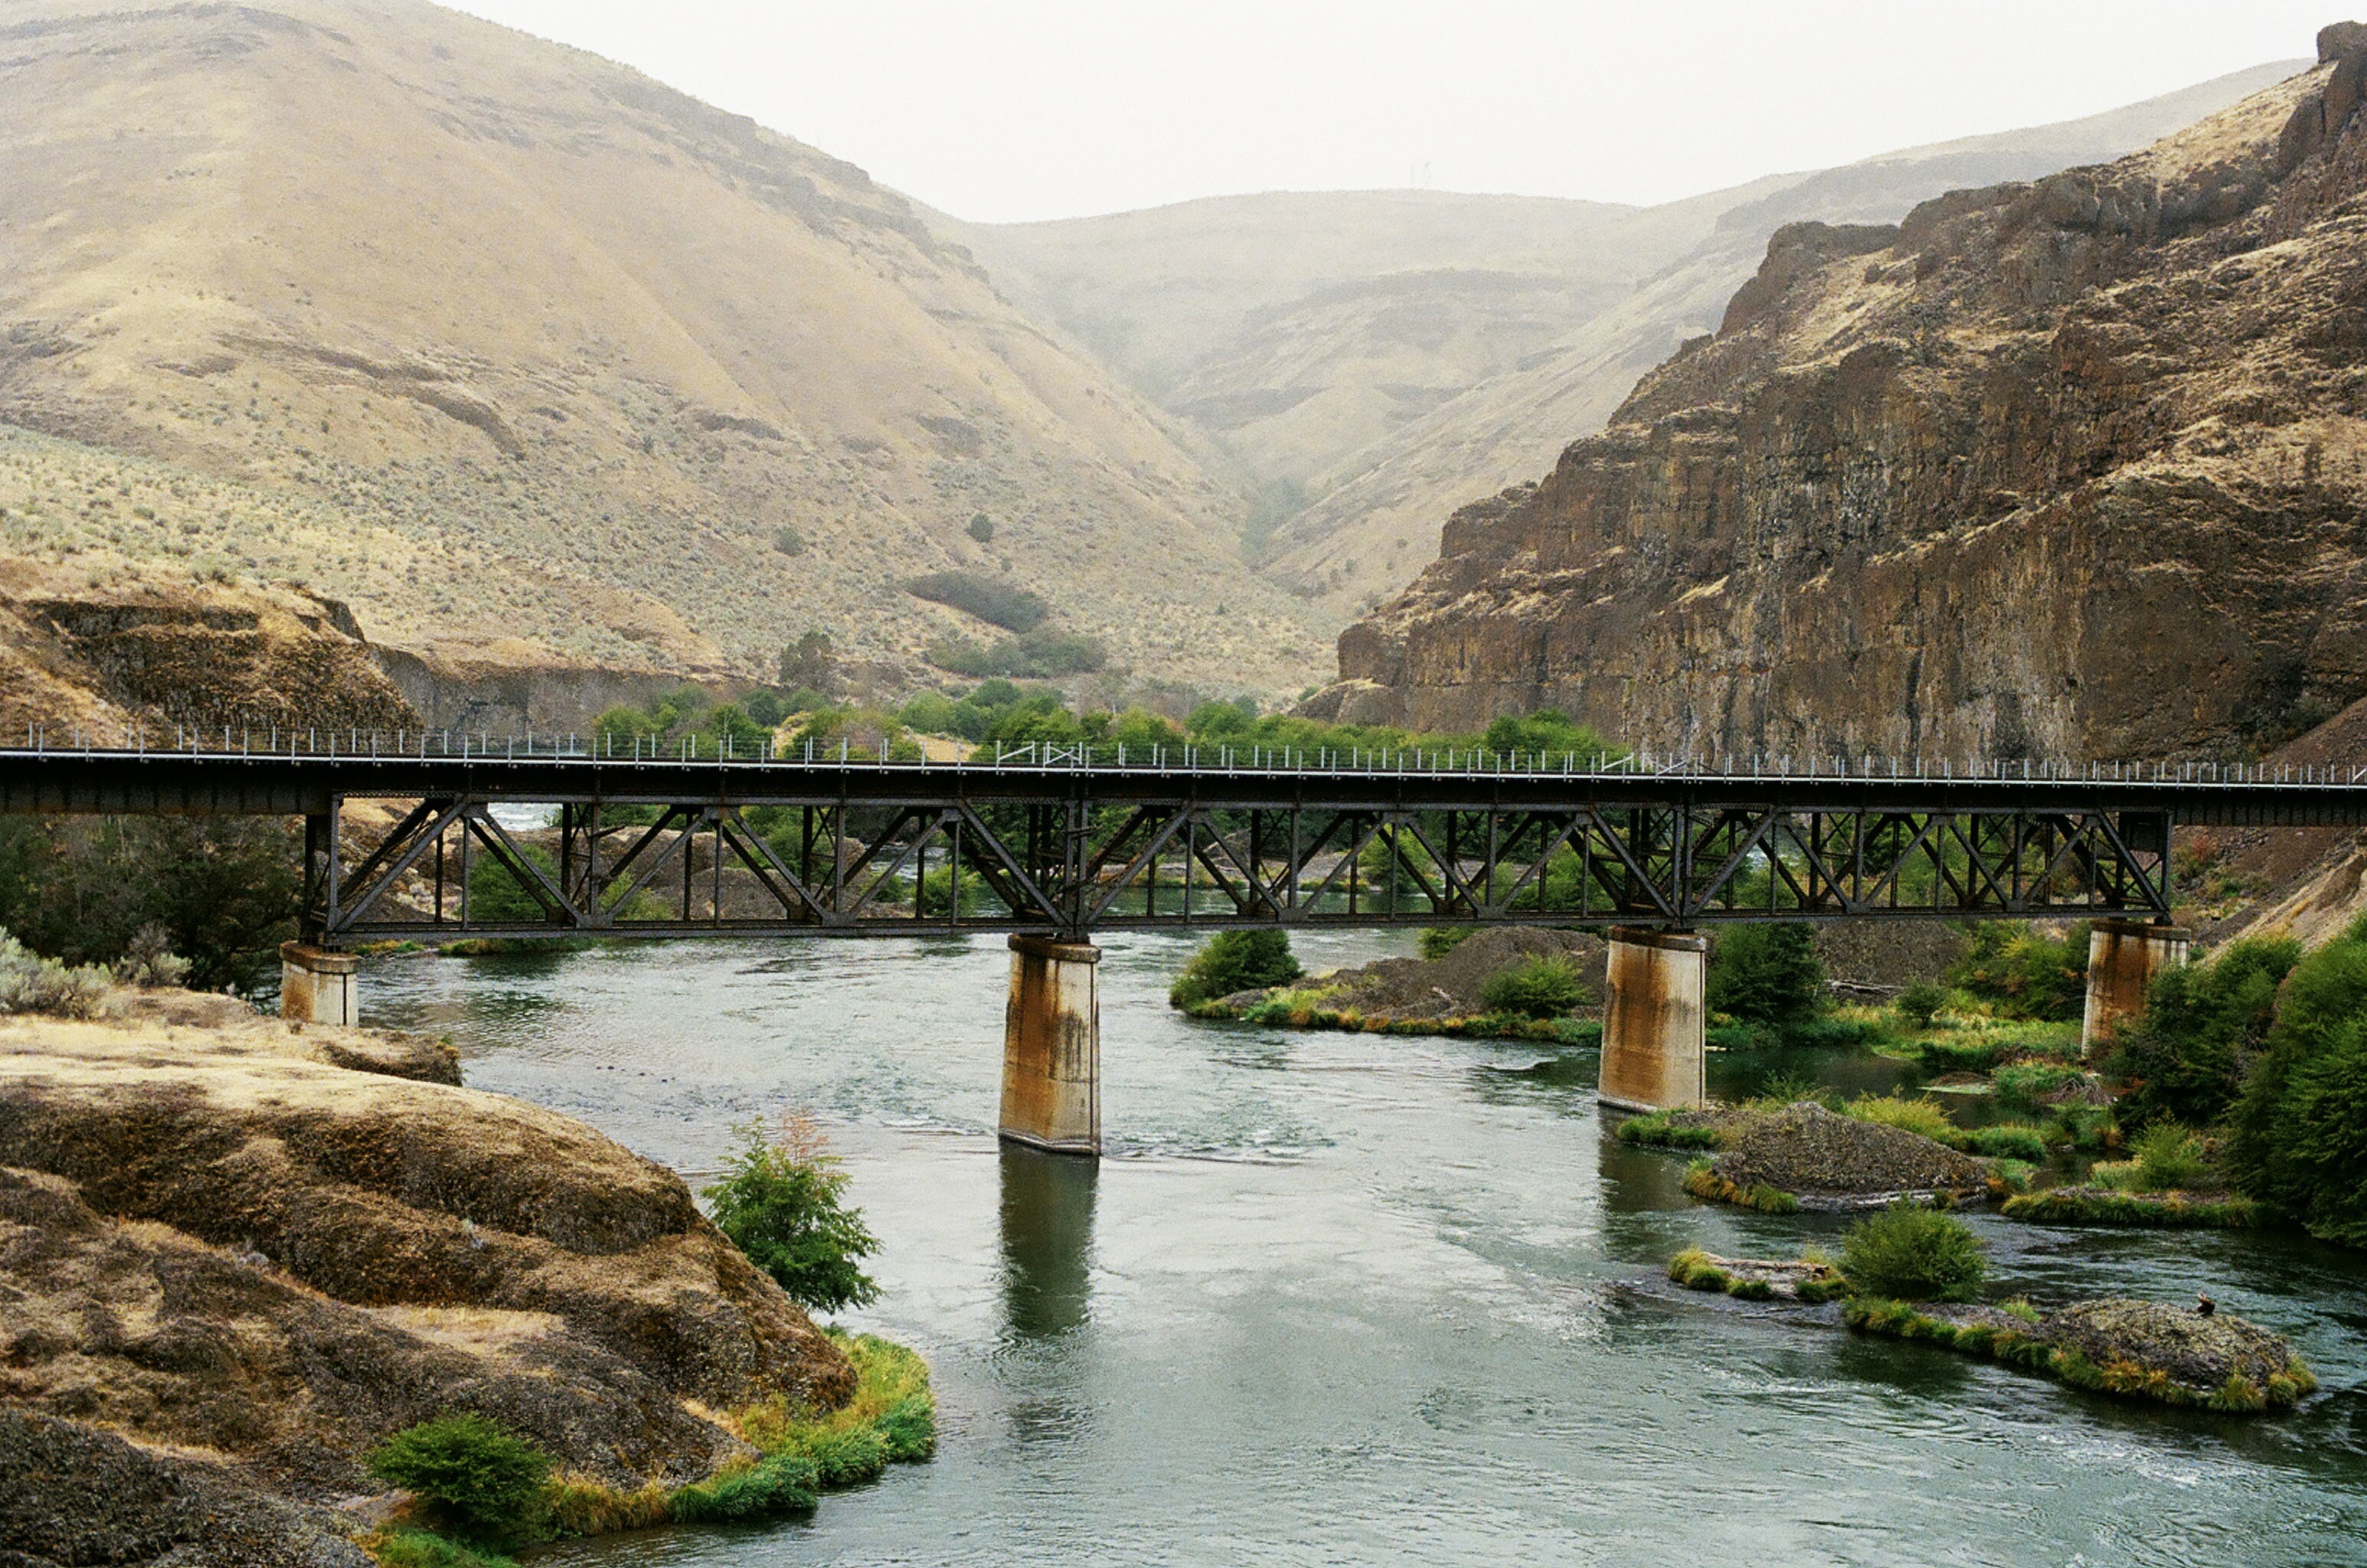
landscape, bridge, lake, river, valley, reservoir, tourism, national park, loch, wadi, landform, devil's bridge, geographical feature, nonbuilding structure